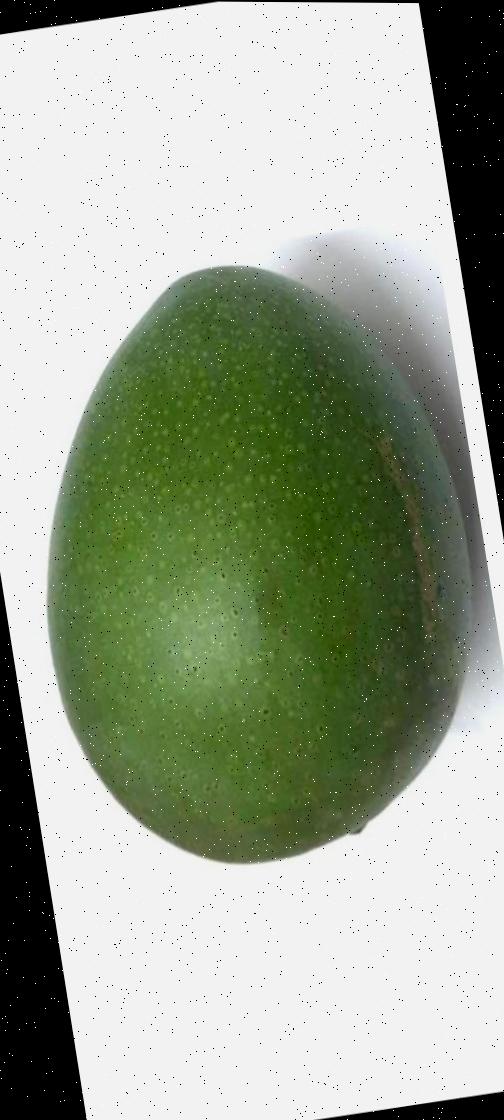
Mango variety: Ashshina Zhinuk